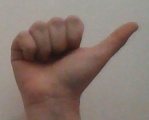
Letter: dhad